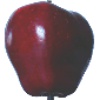
Label: Apple Red Delicious 1